Algy Clark

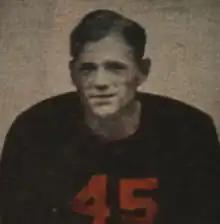

Myers Arden "Algy" Clark (May 7, 1904 – November 15, 1968) was an American professional football player in the National Football League (NFL) for the Brooklyn Dodgers, Cleveland Indians, Boston Braves, Cincinnati Reds, St. Louis Gunners, and Philadelphia Eagles. He played college football at Ohio State University.